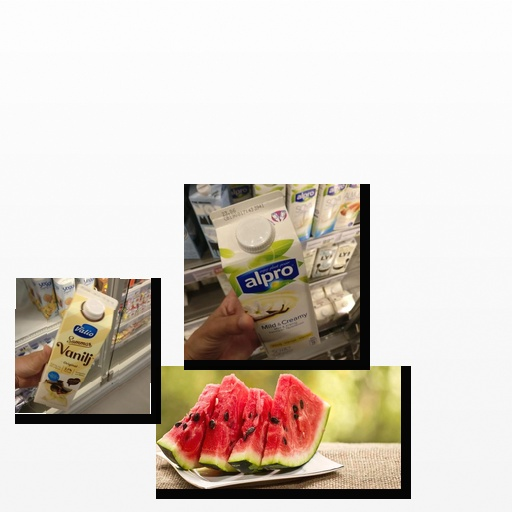
Food items: vanilla_yogurt, vanilla_soy_yogurt, watermelon